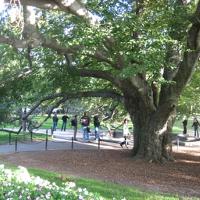
Weather: sun or clear